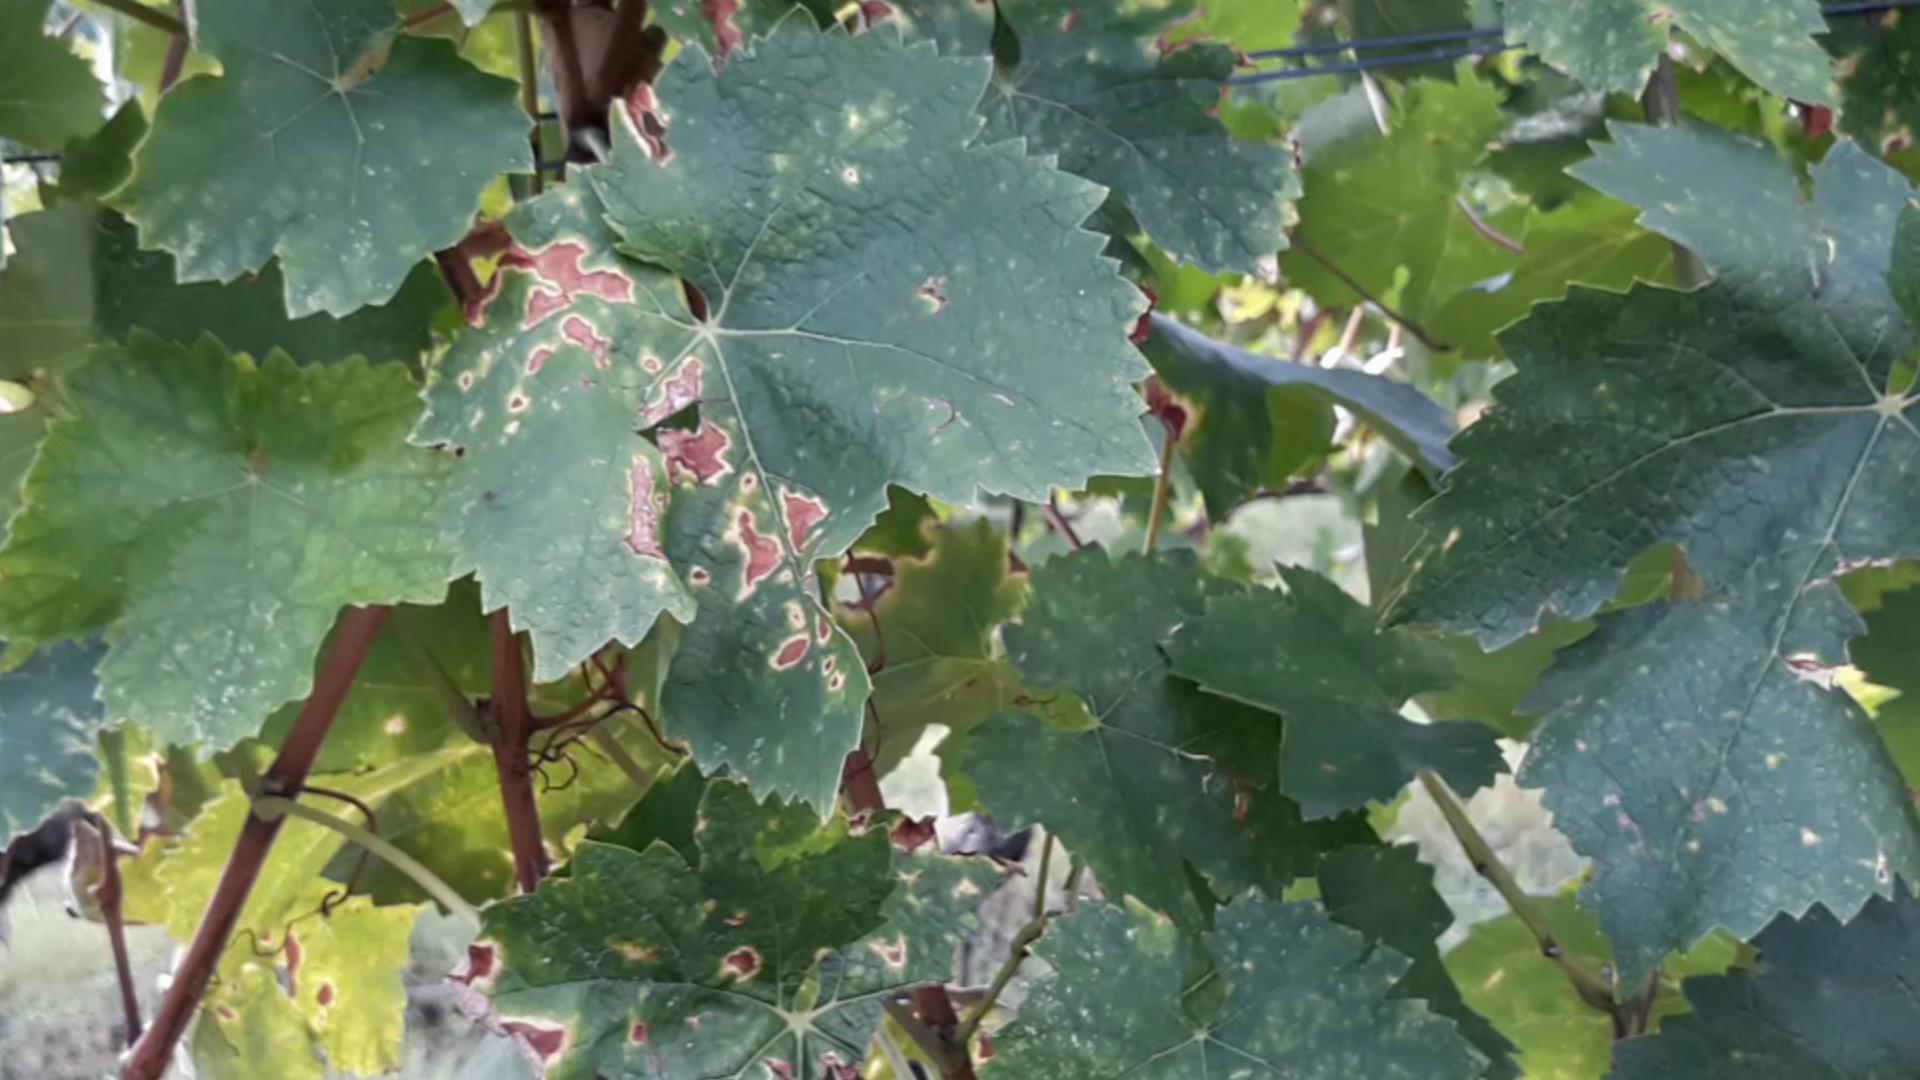
Label: esca